Question: Please indicate a possible affordance area of the boxing_punching_bag that can be used for striking
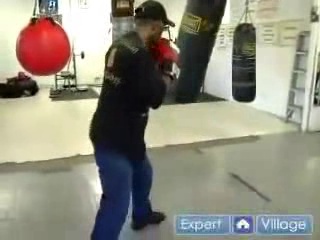
Answer: [162.5, 0, 225.5, 103]